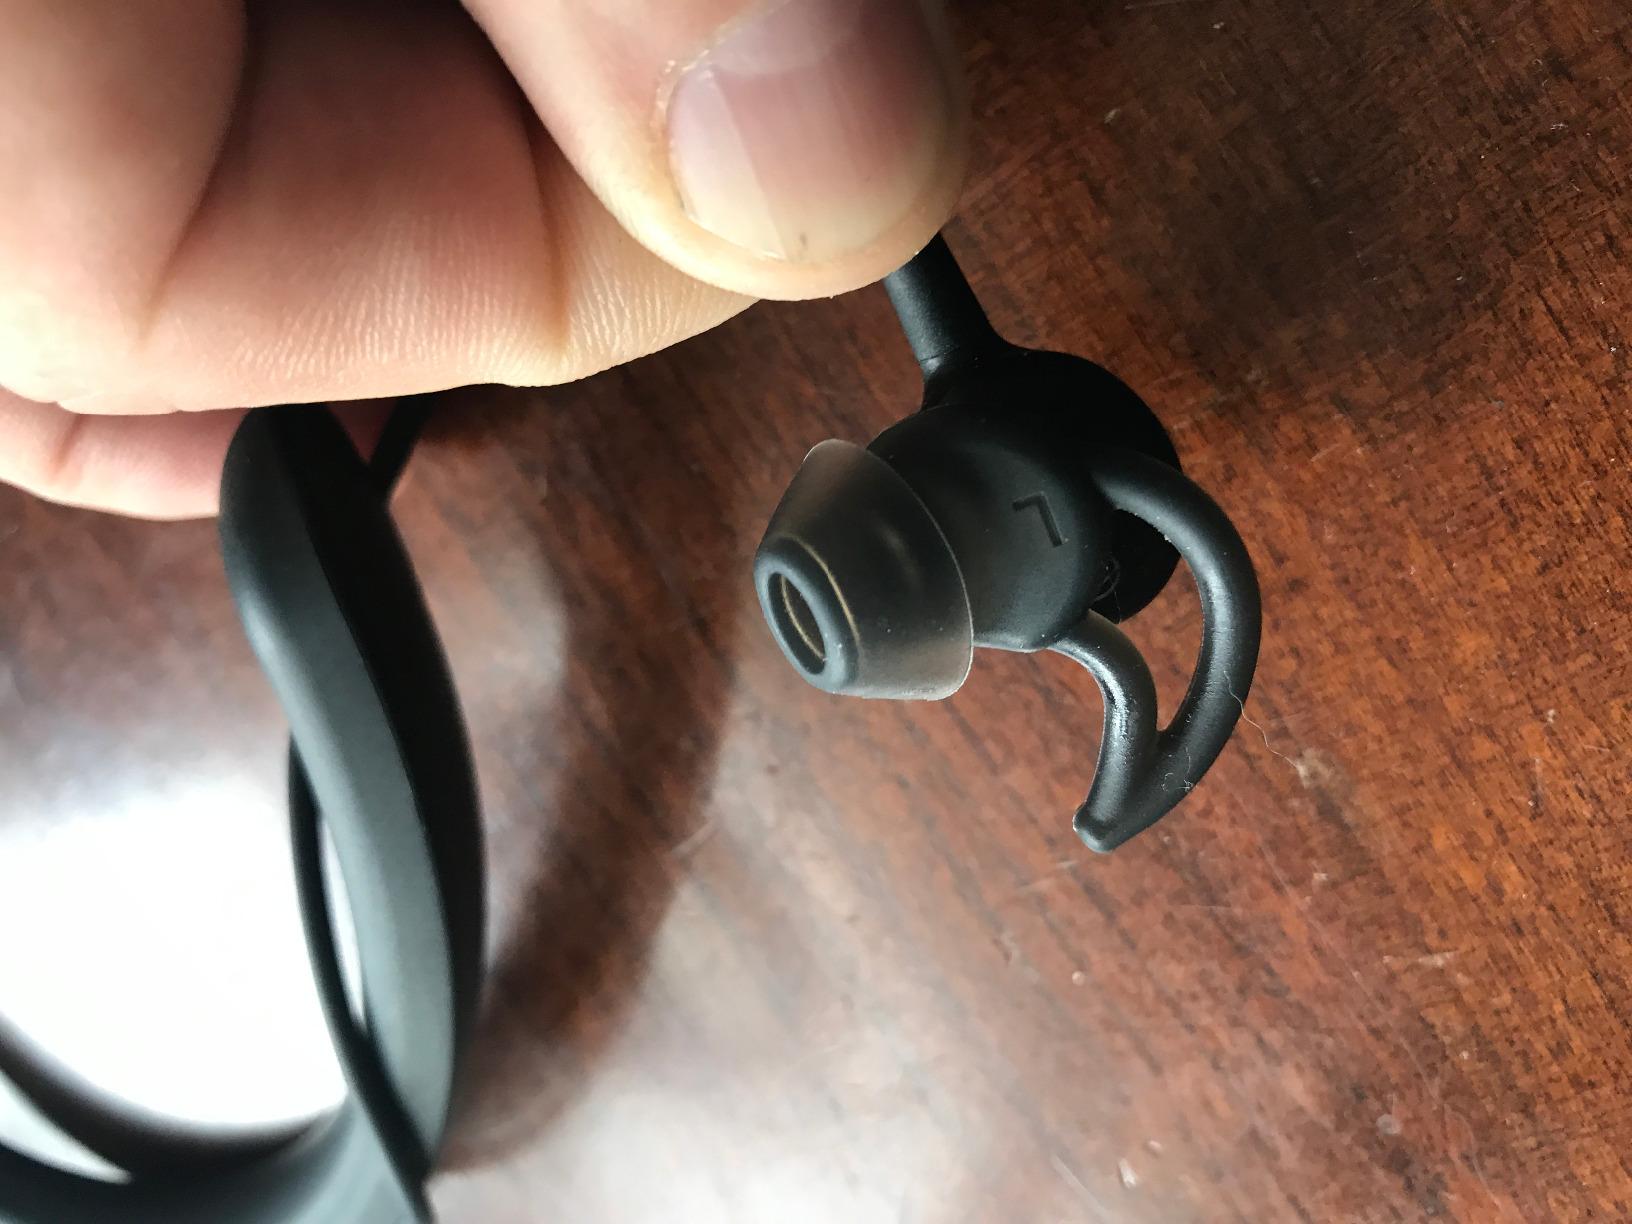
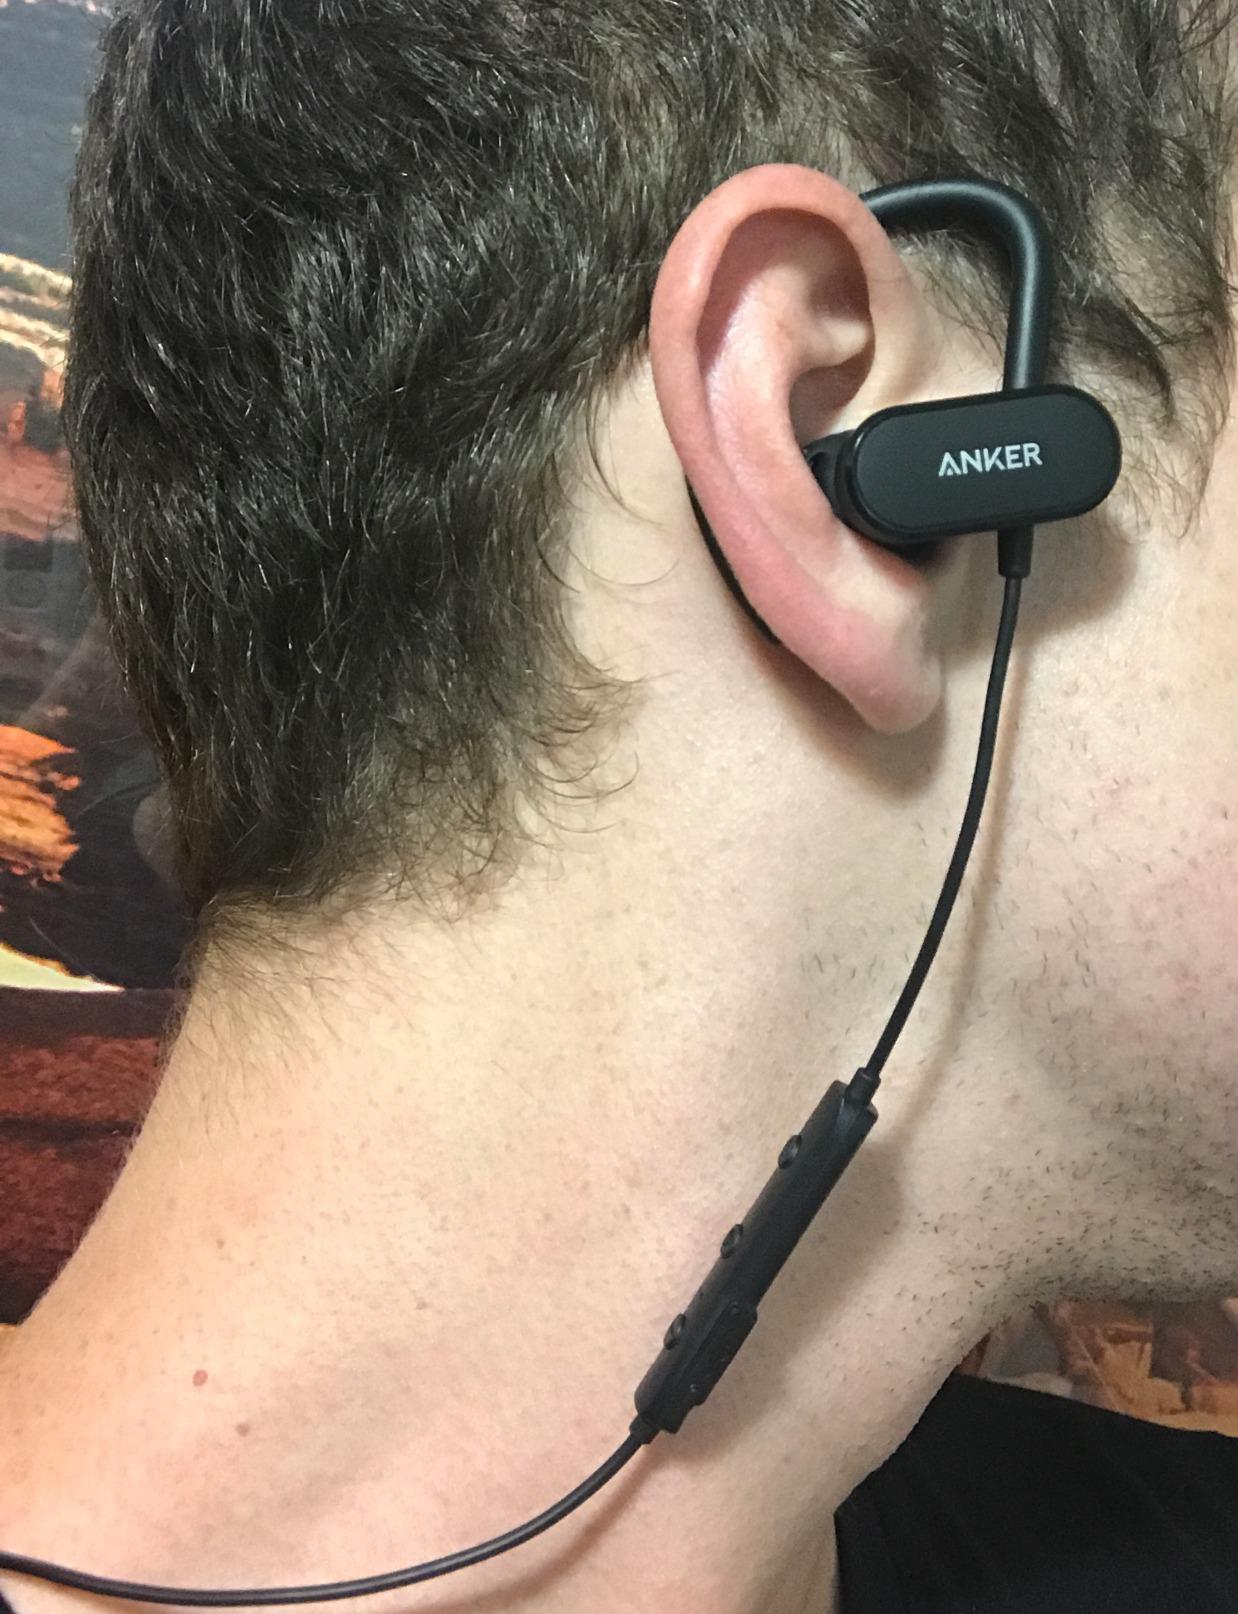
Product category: headphones
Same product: no